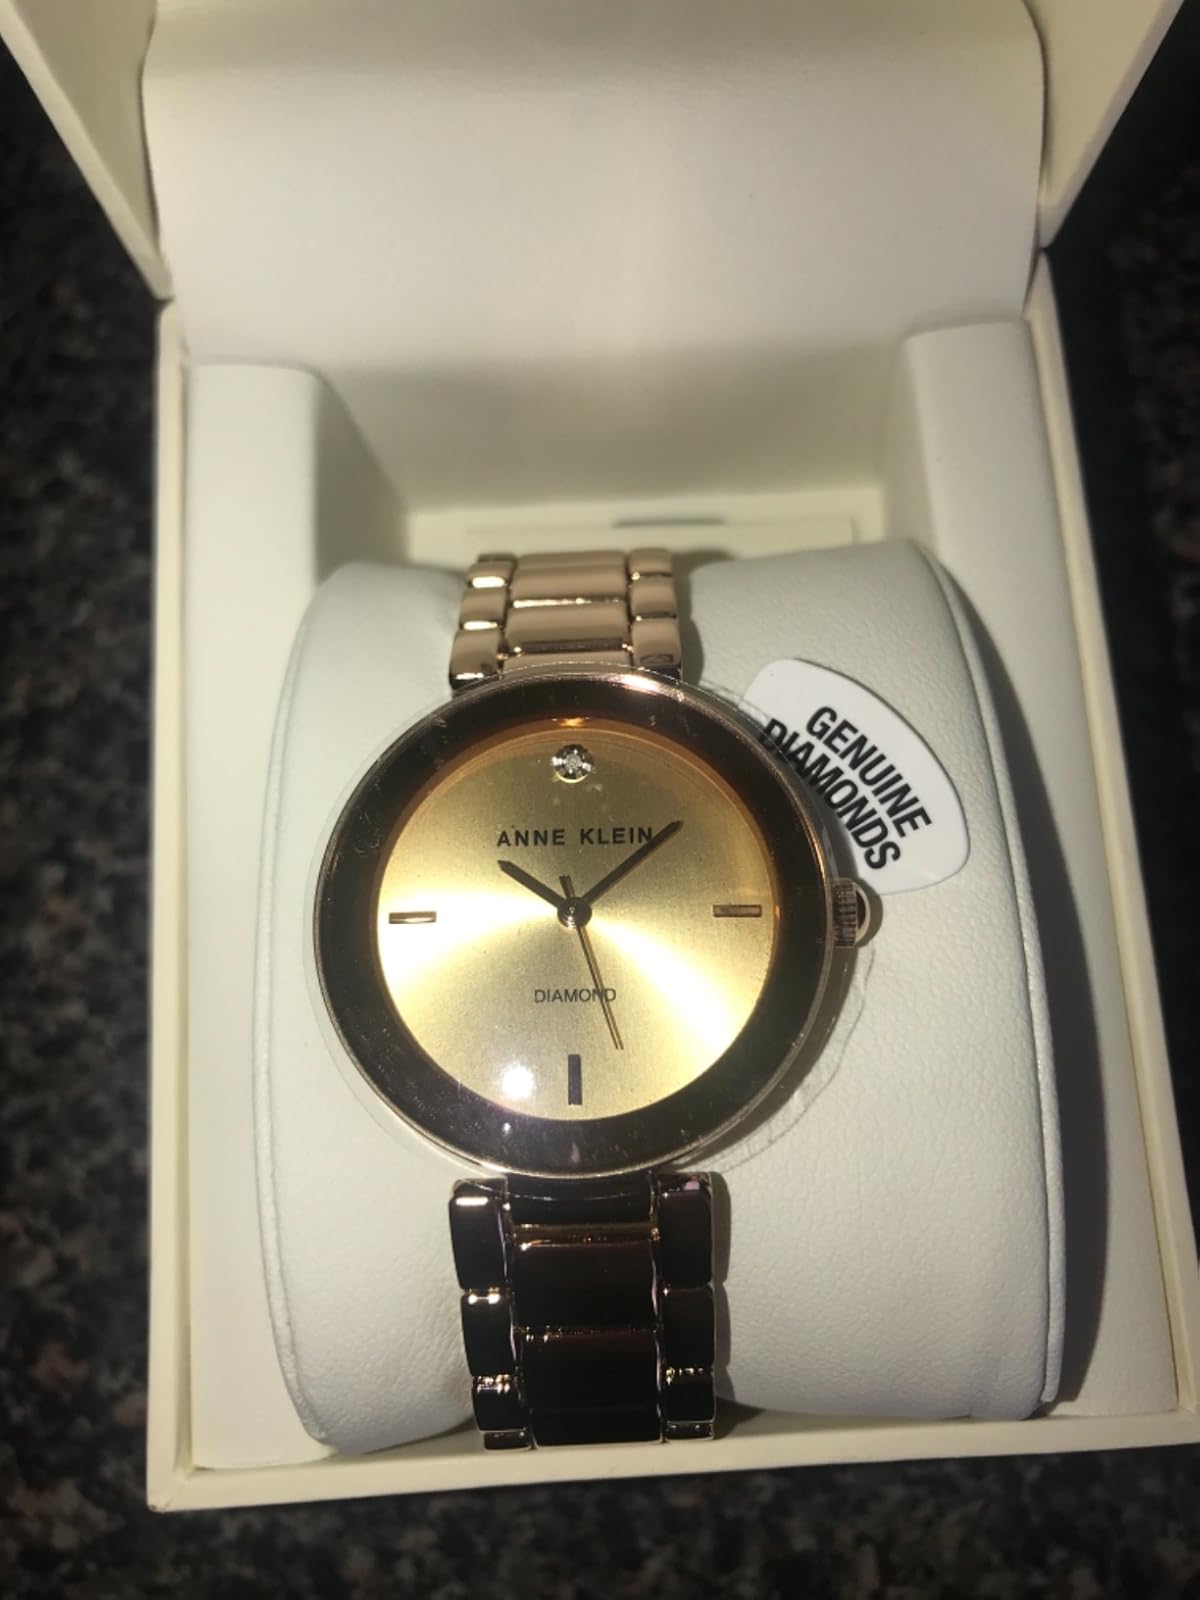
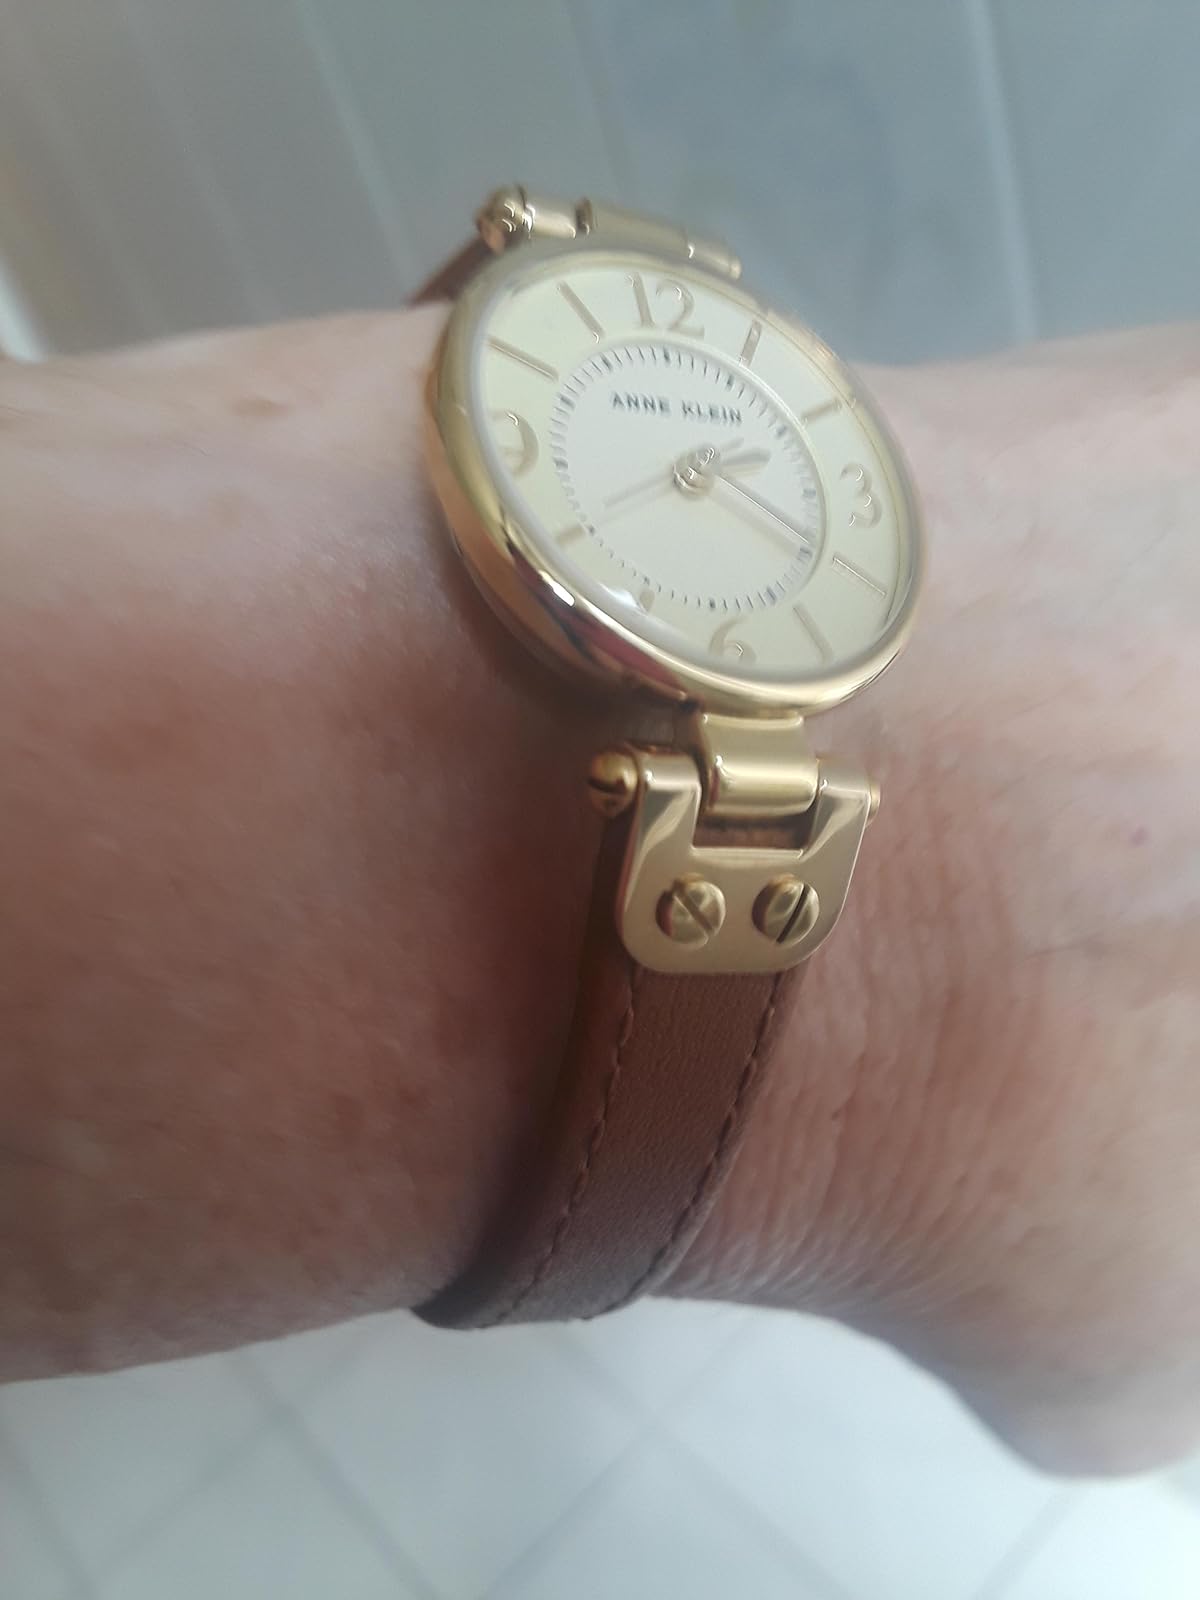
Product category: accessories_watch
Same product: no